Answer in natural language. Consider the 3D positions of the objects in the scene and not just the 2D positions in the image. Is the centerpoint of  Doorway at a higher height than white rectangular dining table? Choose between the following options: yes or no
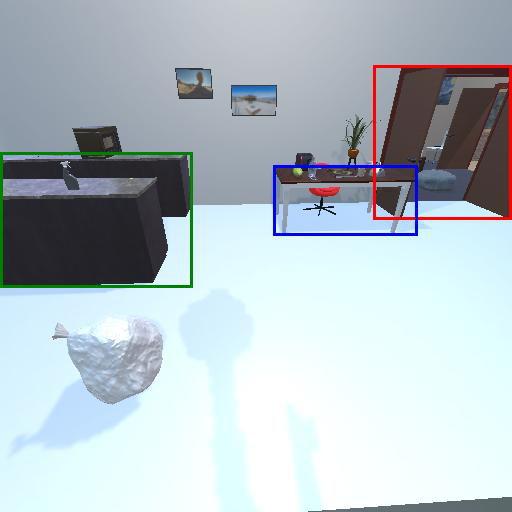
<answer>no</answer>